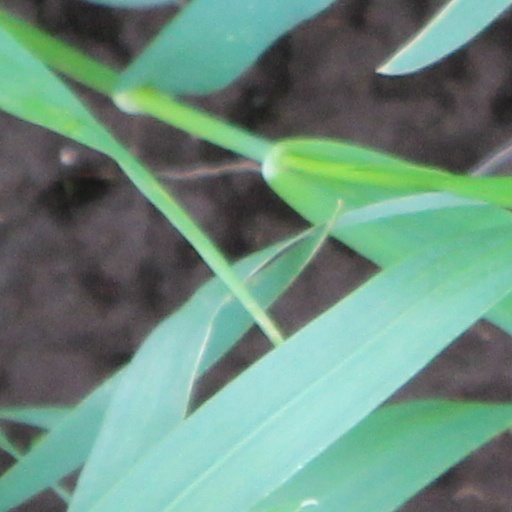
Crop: wheat